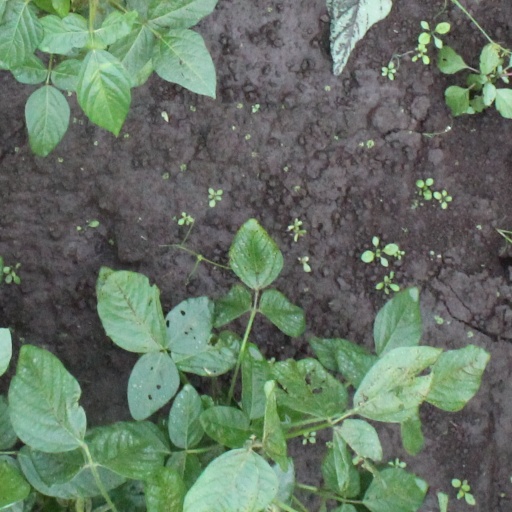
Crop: soybean